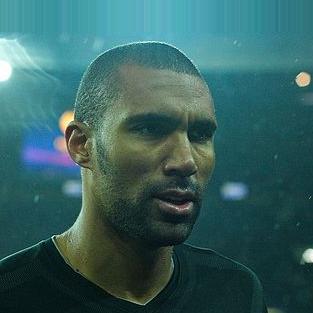
Age: 30